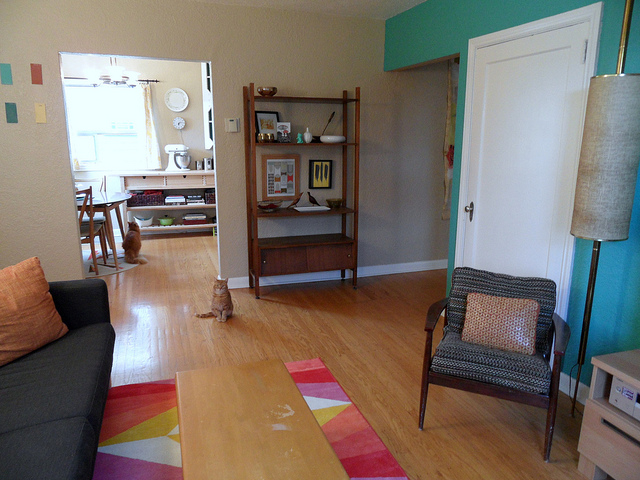
user: Given an image and a question. Answer the question in a short answer. Question: What is the name of the furniture that has books on it? Short Answer:
assistant: bookshelf